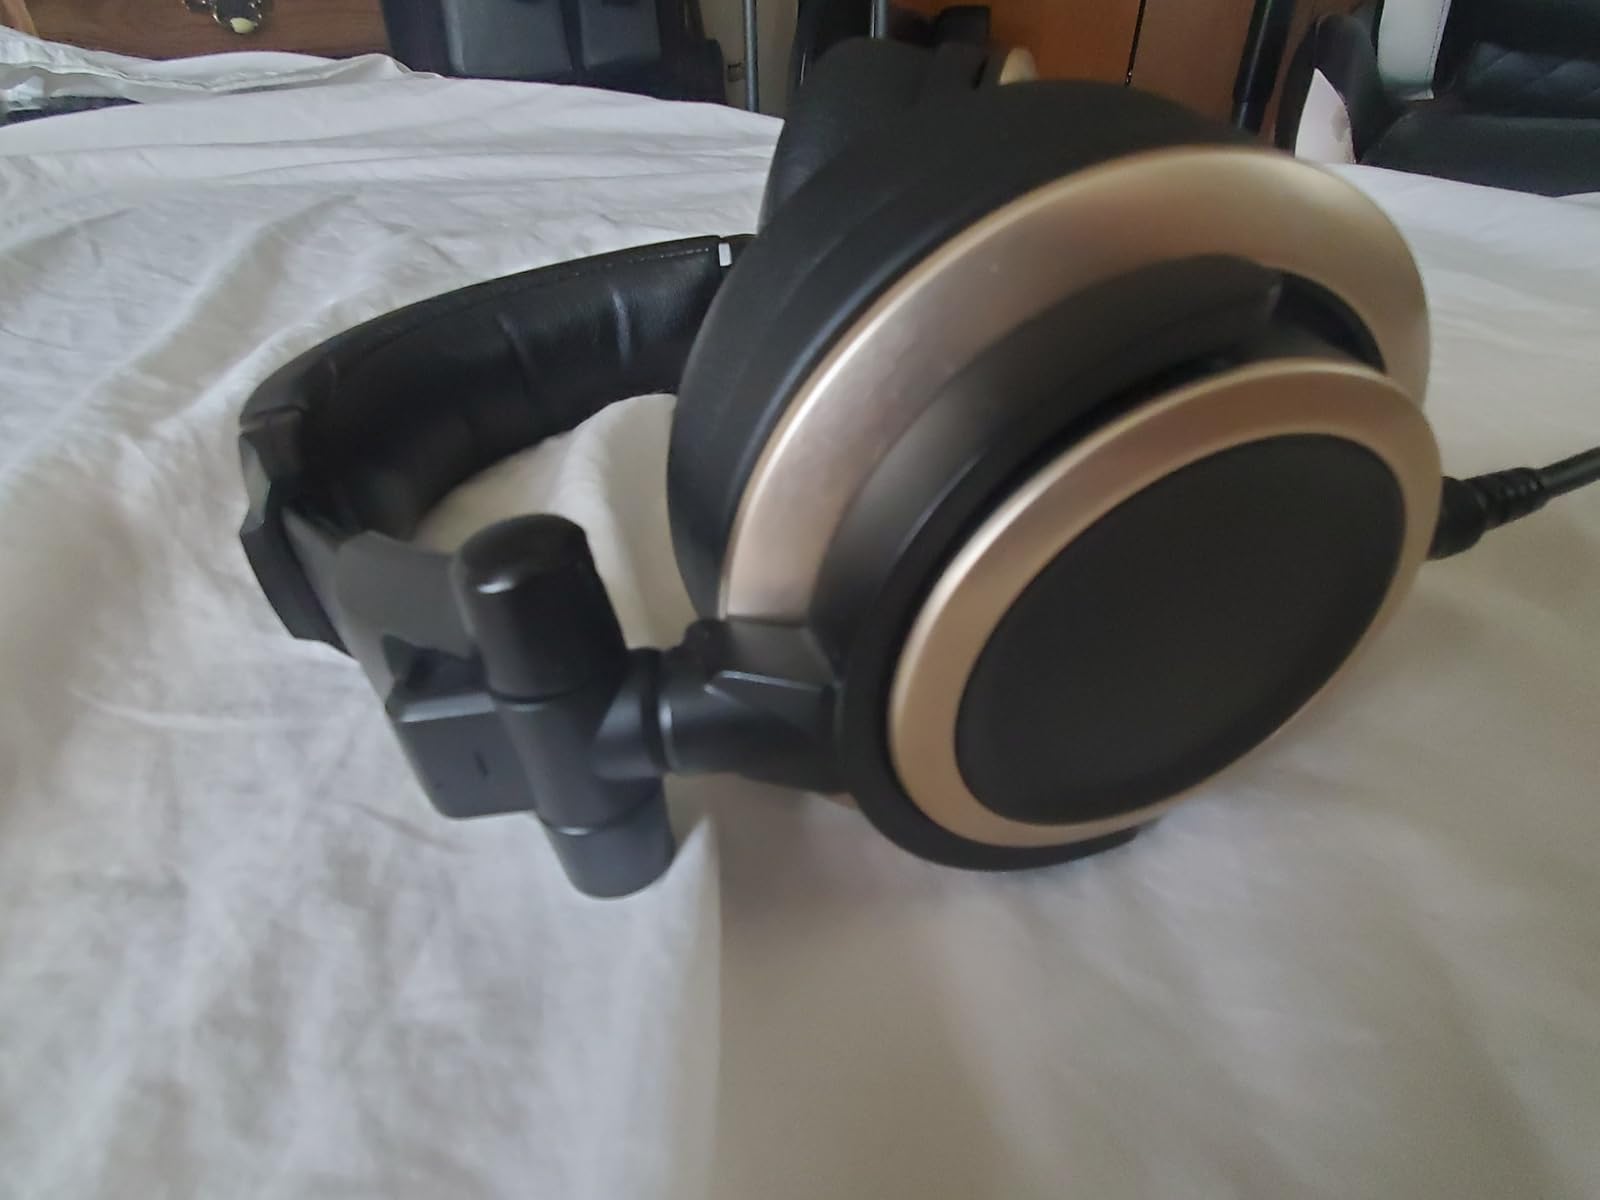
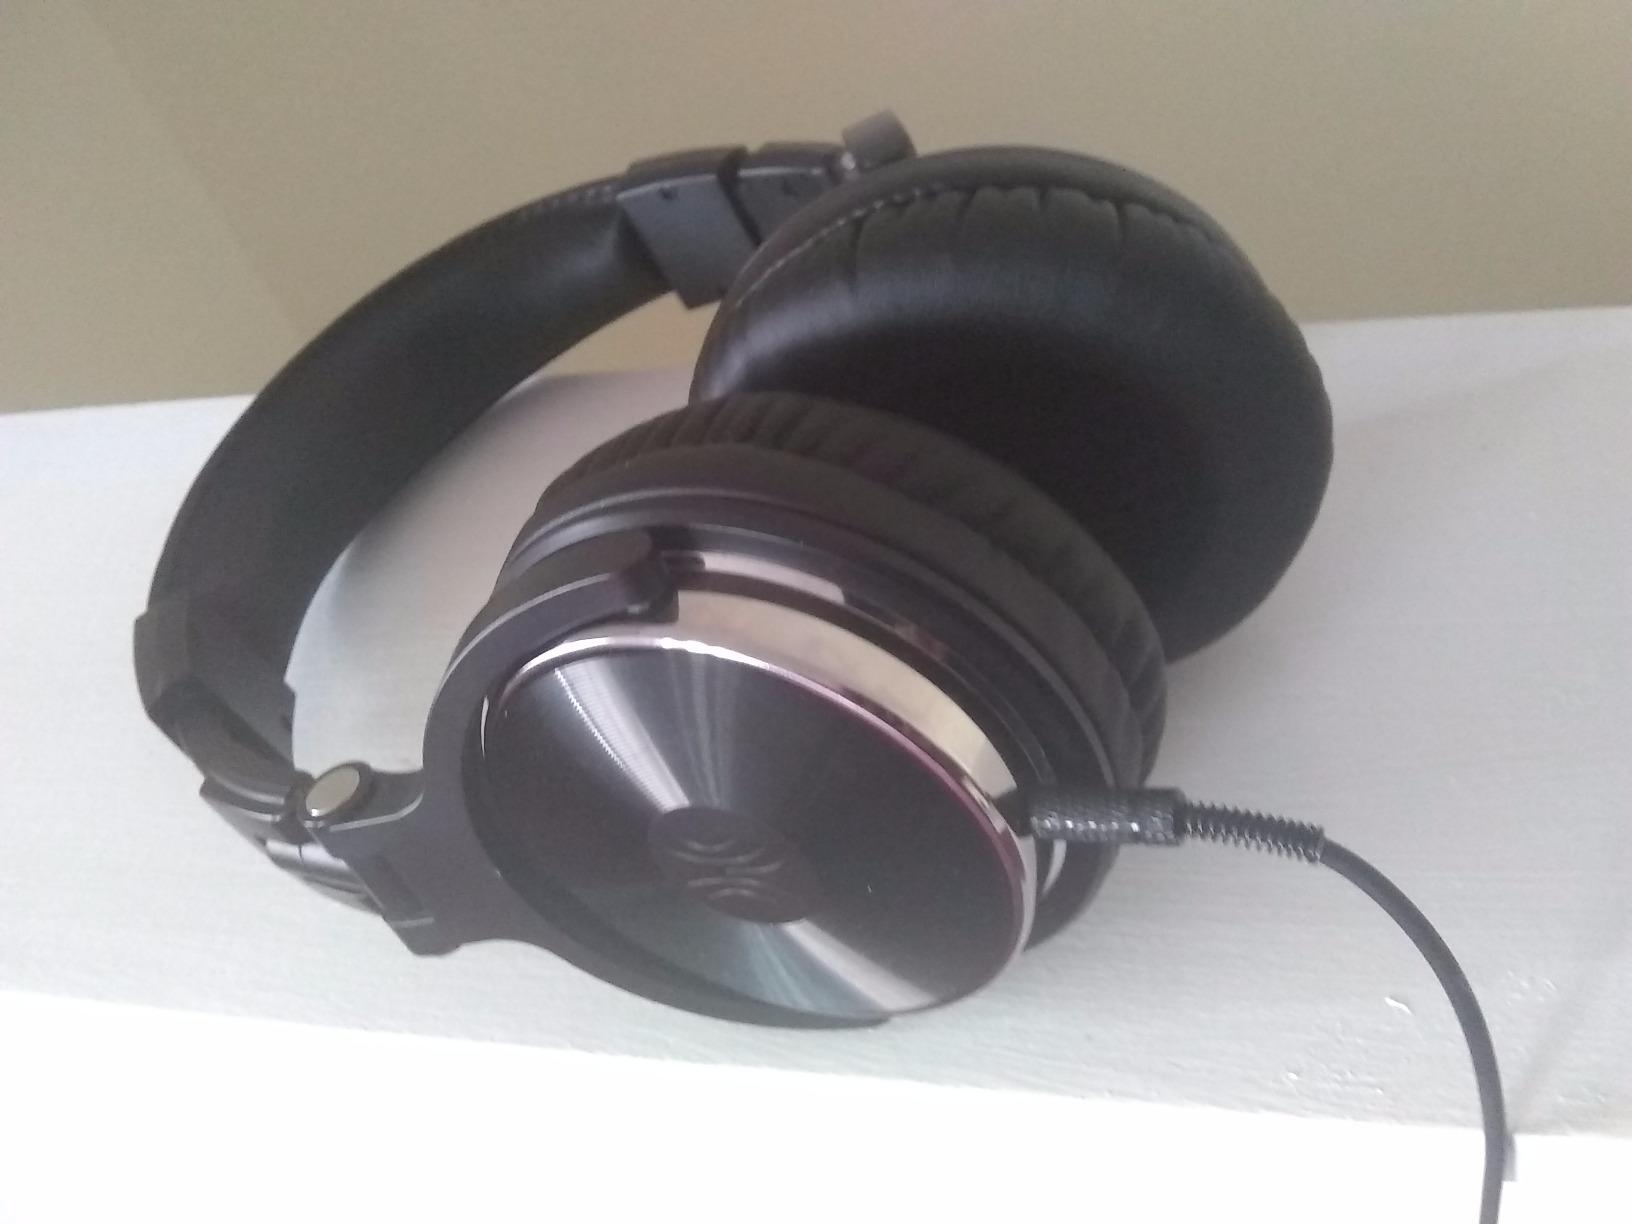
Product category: headphones
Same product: no